2011 England riots

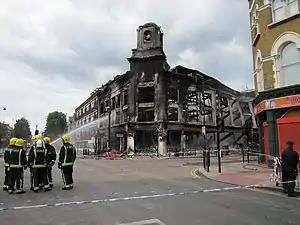
Firefighters dousing a shop and flats destroyed by arson during the initial rioting in Tottenham

A series of riots took place between 6 and 11 August 2011 in cities and towns across England, which saw looting and arson, as well as mass deployment of police and the deaths of five people.